Iynefer I

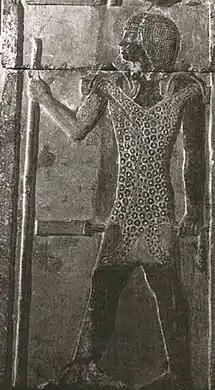
An offering niche of Iynefer from Dahshur, now in Egyptian Museum

Iynefer ("i(i)-nfr", “the beautiful/good one has come”) was a Fourth Dynasty ancient Egyptian prince, a son of Pharaoh Sneferu. He was thus a brother of Nefertkau I and Khufu and his title was “King’s Son”.